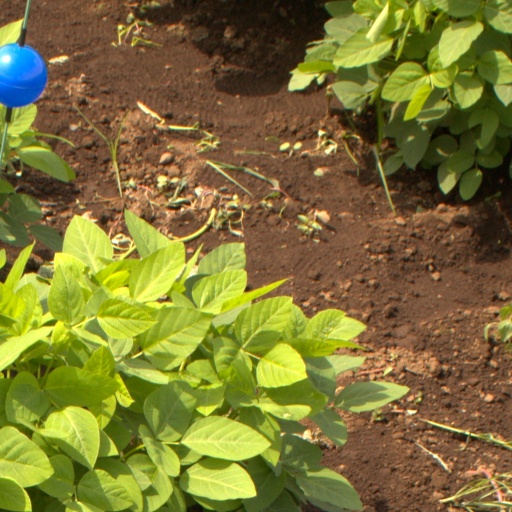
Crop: soybean